Lola Baldwin

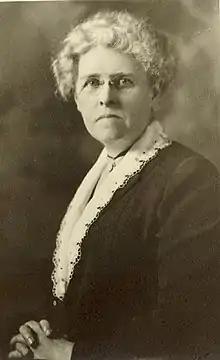
Lola Baldwin in 1915

Aurora "Lola" Greene Baldwin (1860 – June 22, 1957) was an American woman who became one of the first policewomen in the United States. In 1908, she was sworn in by the City of Portland as Superintendent of the Women's Auxiliary to the Police Department for the Protection of Girls (later renamed the Women's Protective Division), with the rank of detective.